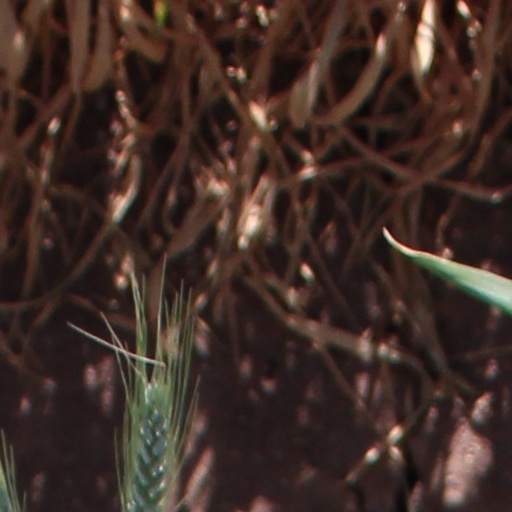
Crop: wheat